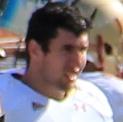
Age: 21